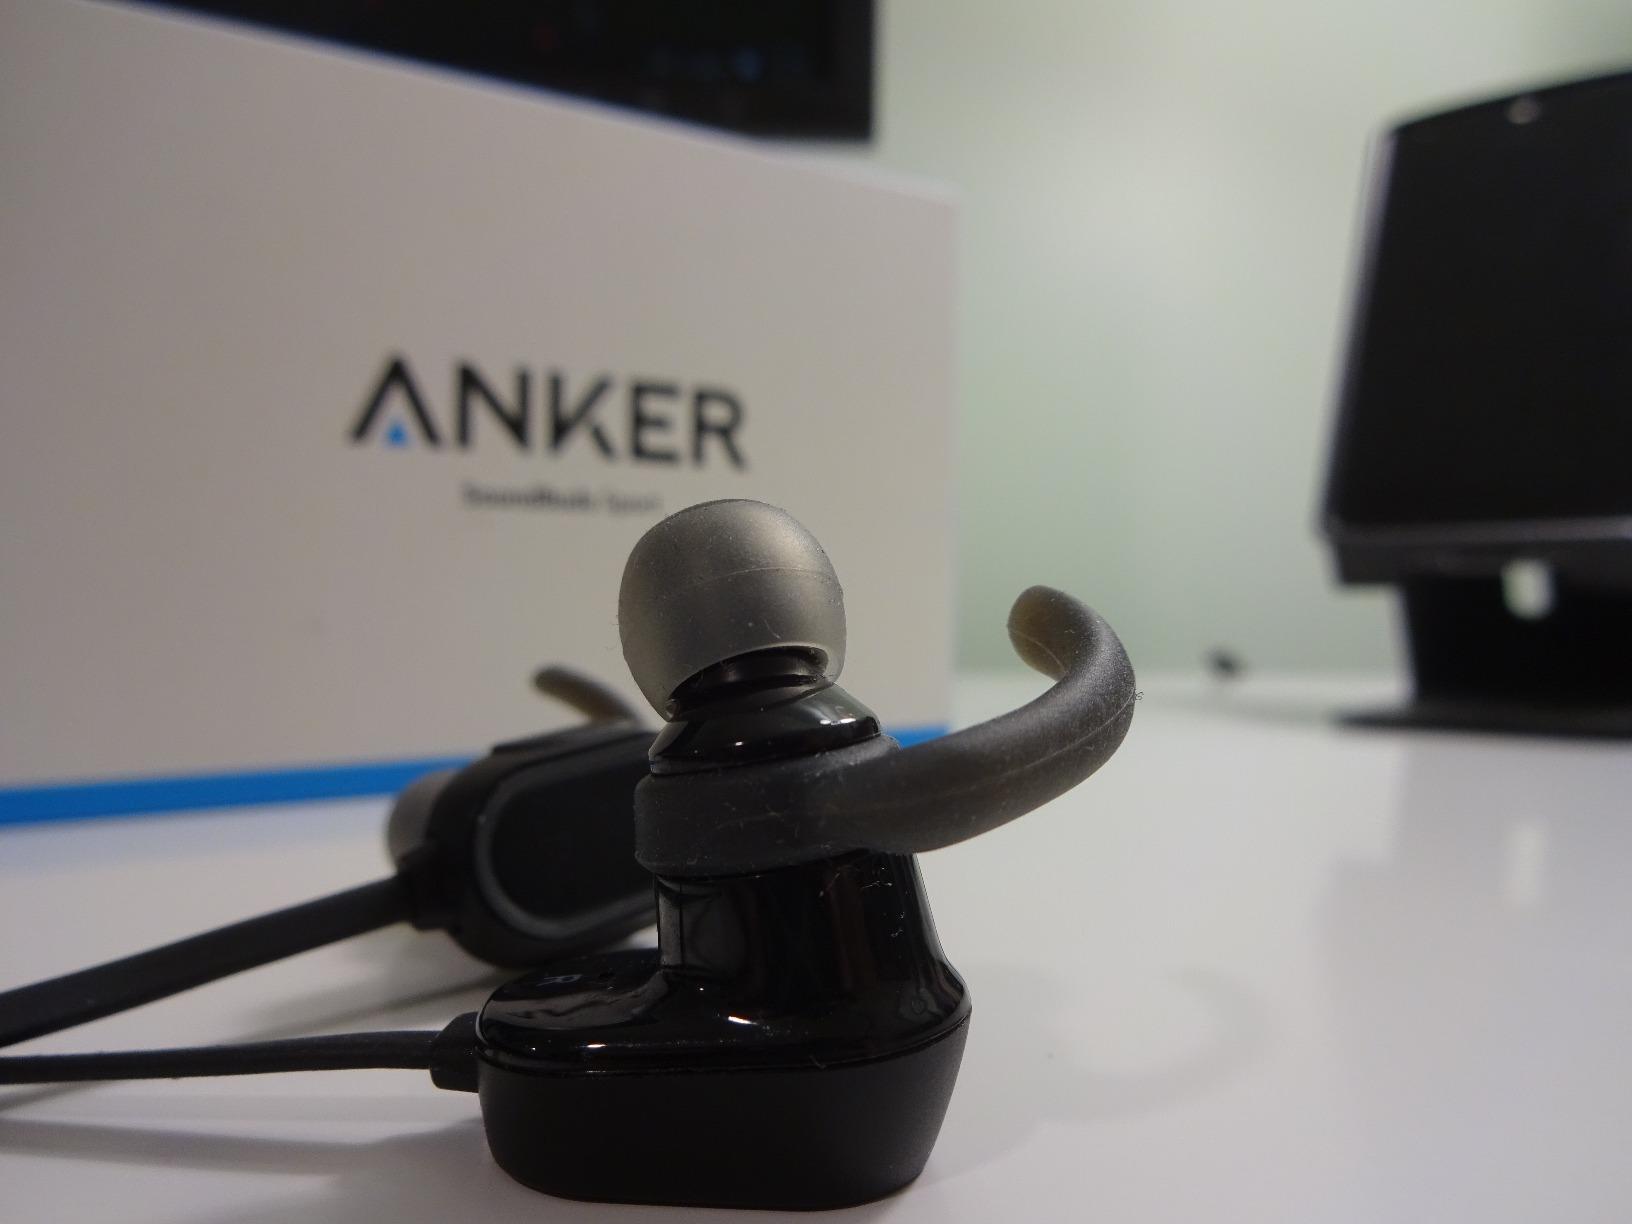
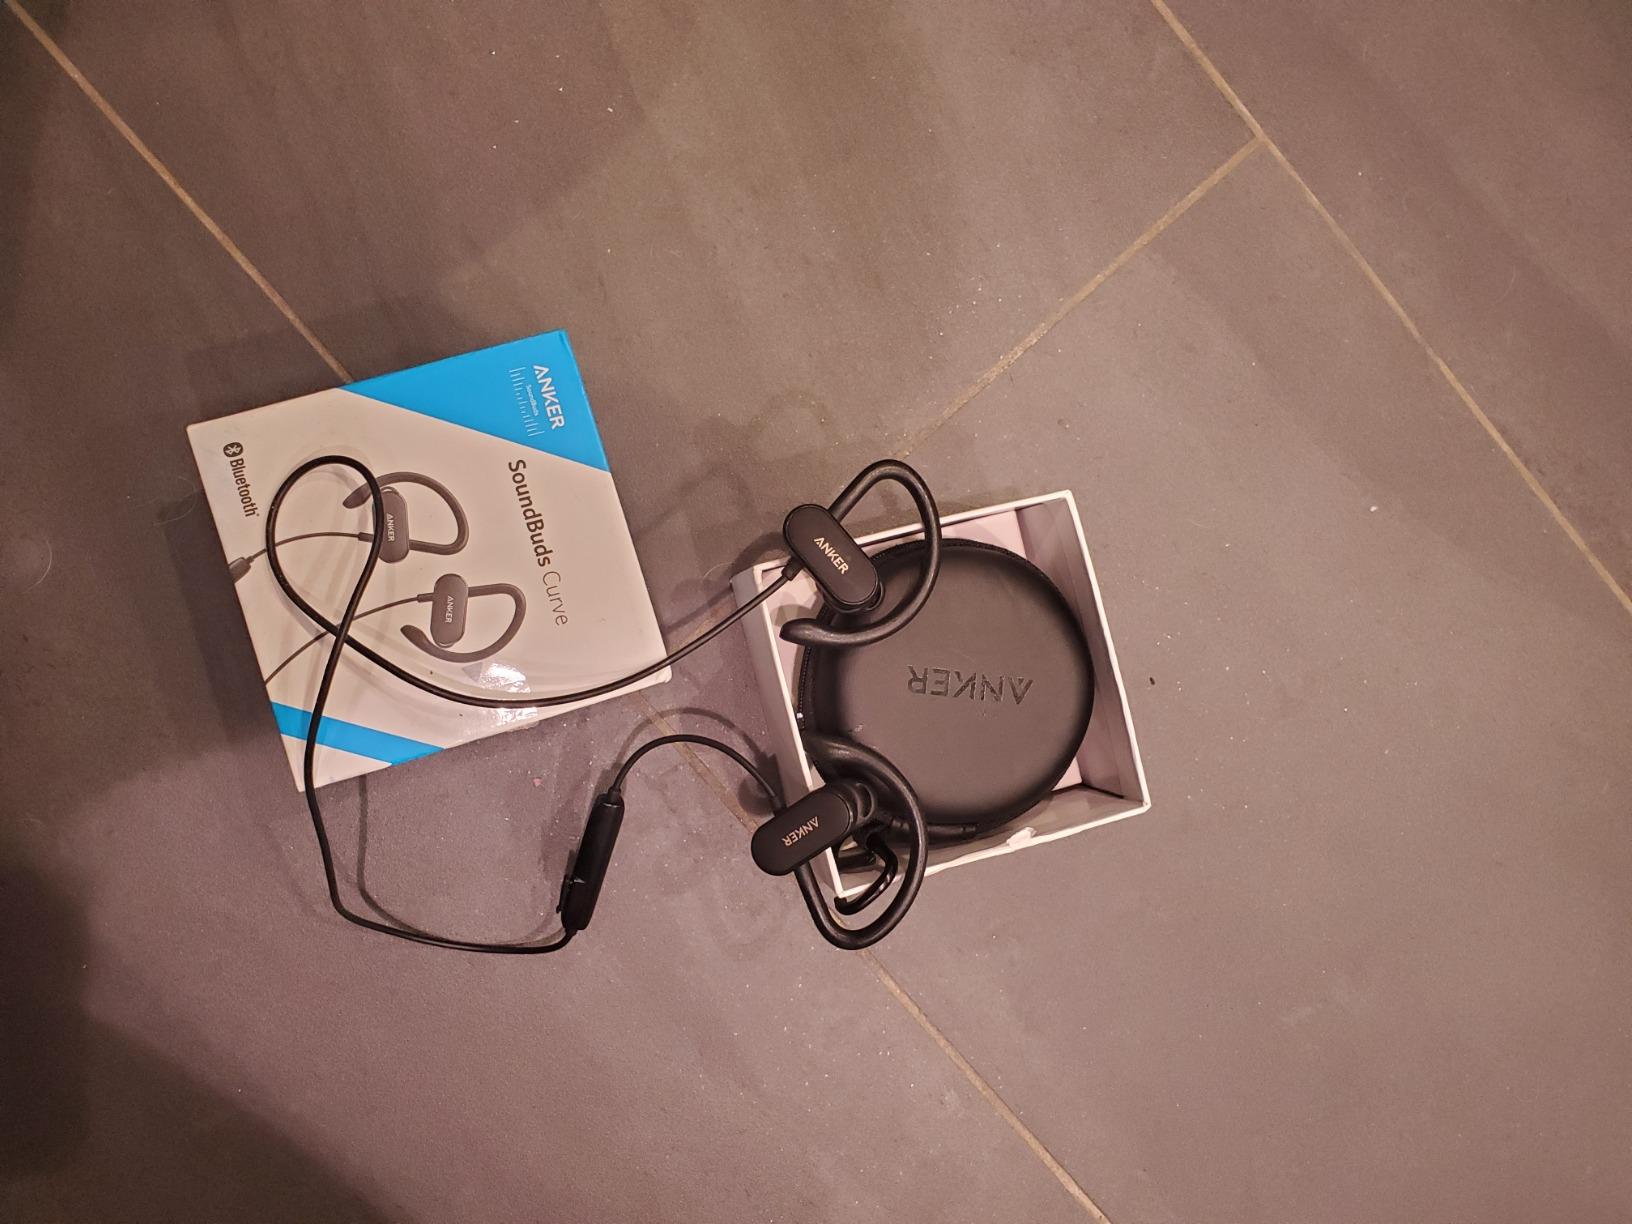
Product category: headphones
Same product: no